Jan Appelmans

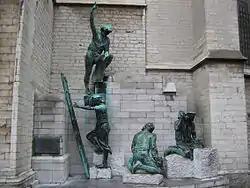
Monument dedicated to Jan and Pieter Appelmans, Handschoenmarkt, Antwerp.

Jan Appelmans (1352–1411) was the first architect of the Cathedral of Our Lady, Antwerp, succeeded by his son Pieter Appelmans.